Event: Nepal Earthquake
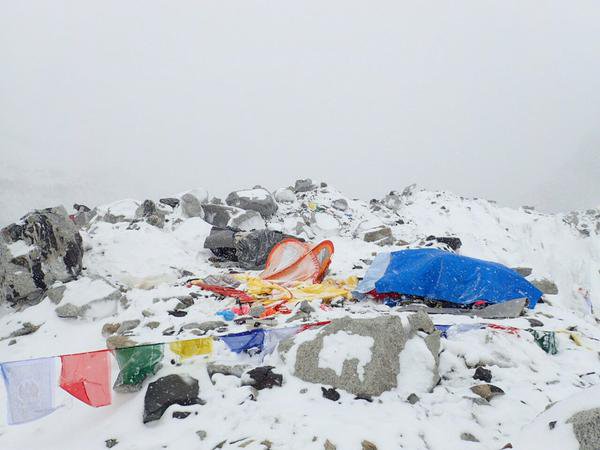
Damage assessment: damage